Ying Miao

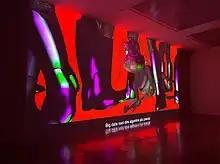
"Chapter Two: Surplus Intelligence," Installation view at "Museo d'Arte Moderna di Bologna, Italy", 2022, Miao Ying

In 2022, Miao Ying directed a movie "Surplus Intelligence" that was written by GPT3, commissioned by Museo d'Arte Moderna di Bologna. Surplus Intelligence Film, 5k resolution 33’27” 2021-2022 “Surplus Intelligence” is a film that was written by Artificial Intelligence, simulated on a game engine, and directed by the artist. Using Machine Learning Text Generation Neural Networks and Generative Pre-trained Transformer 3, the artist trained the AI to study different styles of writing, including behavioral psychologist, B. F. Skinner’s utopia novel, “Walden Two"; the most popular Chinese online novel style “ 霸道总裁体 ”/ soft-core sadomasochistic Cinderella story depicting a domineering boss; opposing ideological theories; and bible stories.